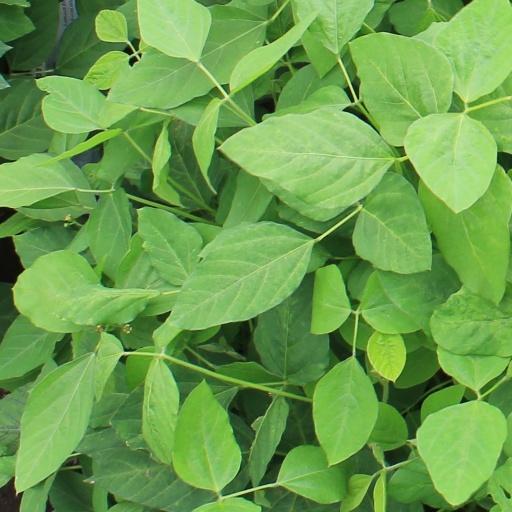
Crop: soybean